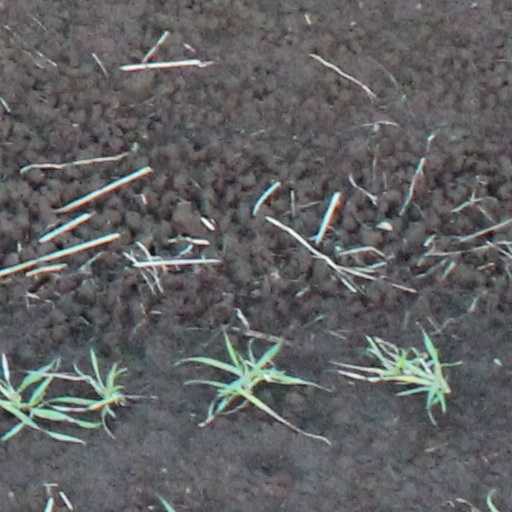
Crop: wheat